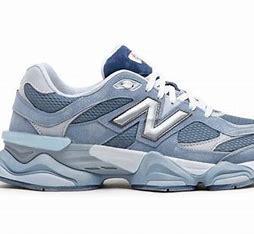
Brand: New
Model: Balance 90